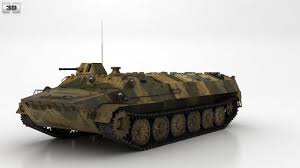
Label: MT_LB